Tomb Raider: Legend

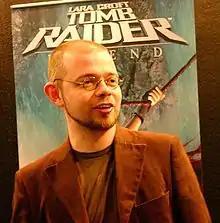
Toby Gard, a key figure for the series and credited creator of Lara Croft, at the 2005 Electronic Entertainment Expo

British-based studio Core Design developed the "Tomb Raider" series until 2003. Following the successful release of the original game in 1996, they produced four successive sequels between 1997 and 2000. Their sixth and last "Tomb Raider" game, "", beset by developmental problems, was rushed to an early release to tie in with the 2003 film "", a sequel to the . The game was a critical failure due to its technical problems and blamed for the commercial failure of "The Cradle of Life" by Paramount Pictures. The failure of "The Angel of Darkness"—in addition to general fatigue with the series among Core Design staff—prompted the cancellation of planned sequels, and Eidos Interactive moved development responsibilities to another studio.